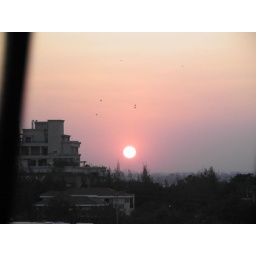
birds fly past the setting sun, in the setting sky